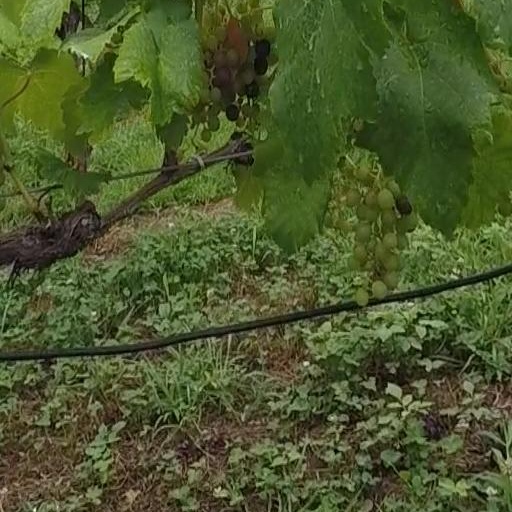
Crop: grape